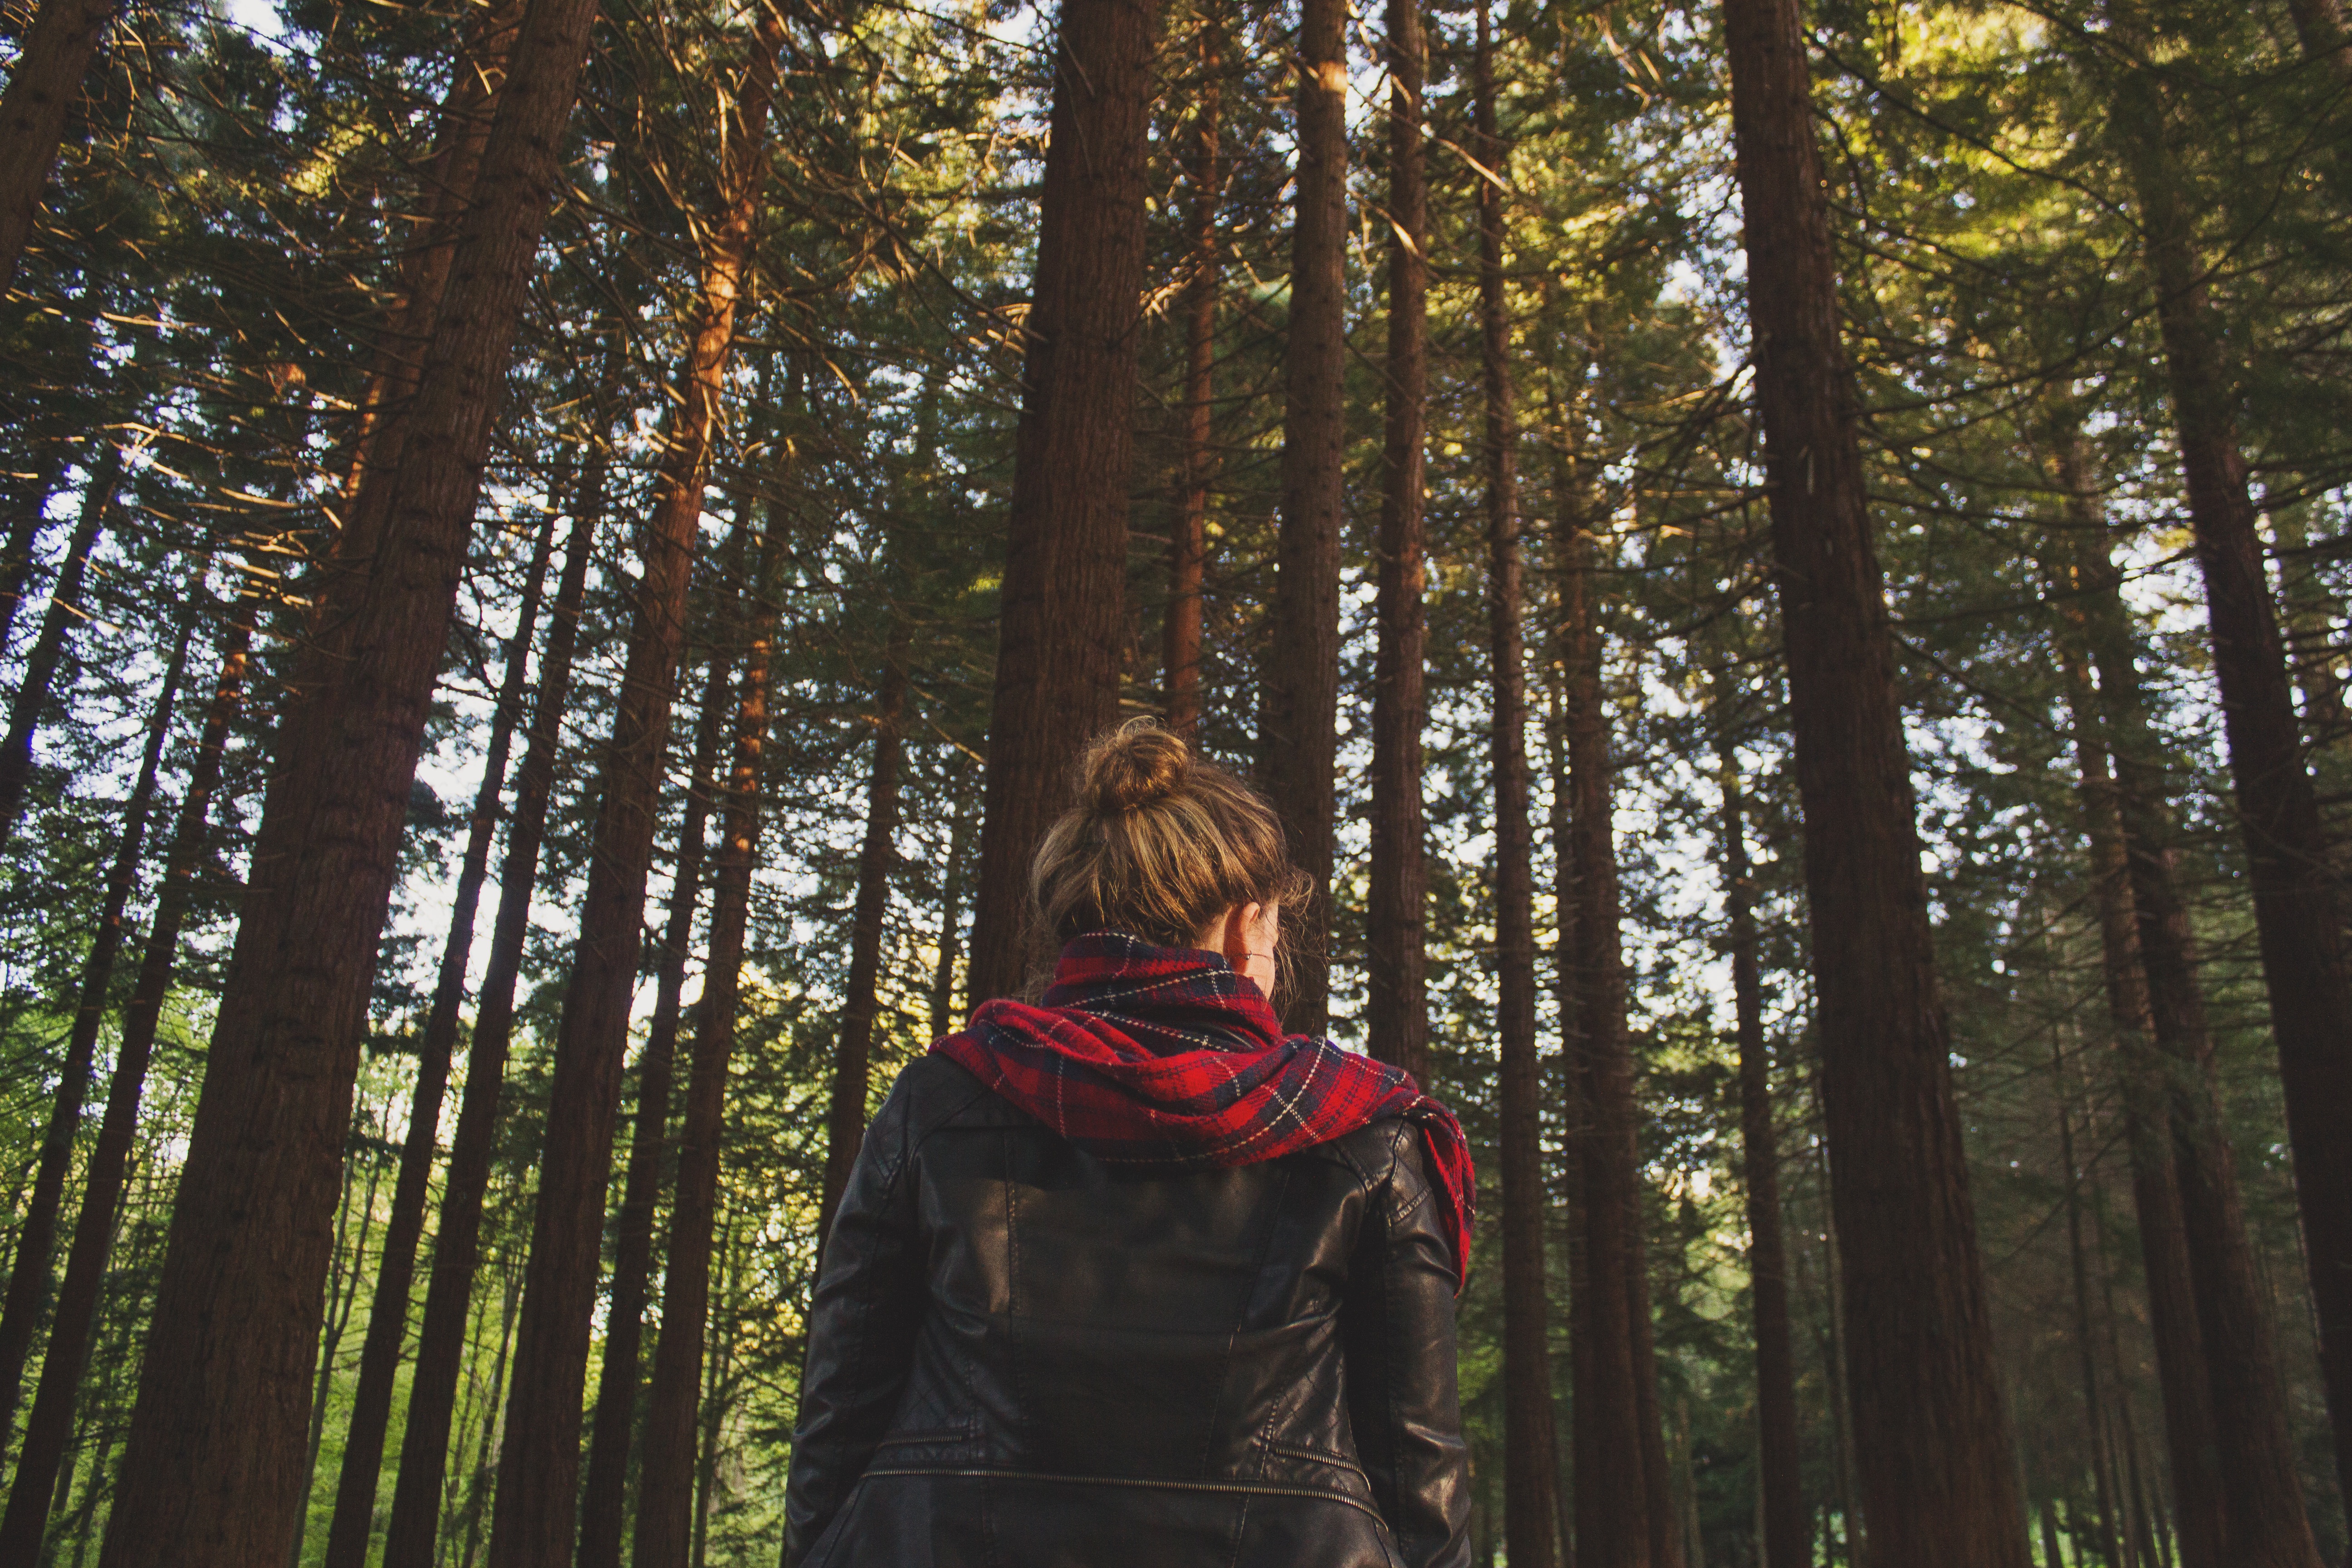
tree, nature, forest, wilderness, person, plant, woman, sunlight, leaf, jungle, autumn, lady, season, trees, rainforest, woodland, habitat, natural environment, woody plant